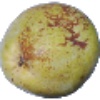
Label: pear_williams